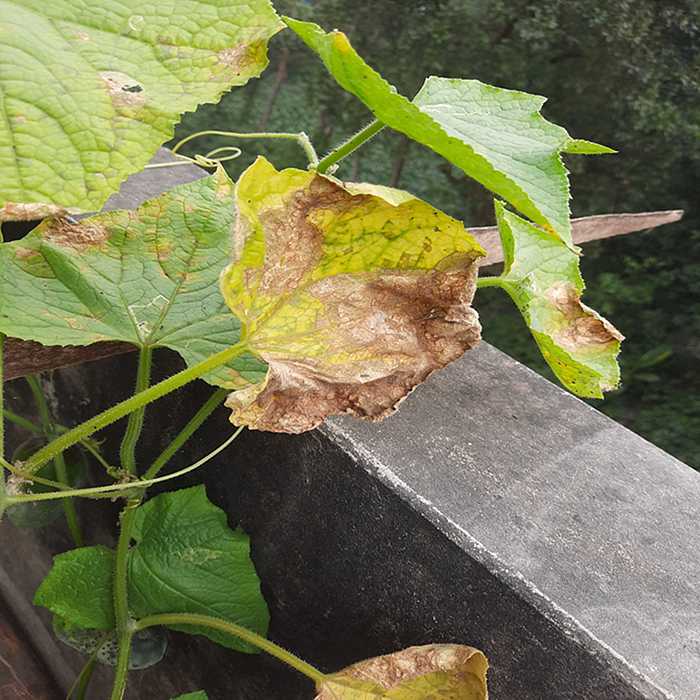
Plant: Cucumber
Label: Anthracnose lesions